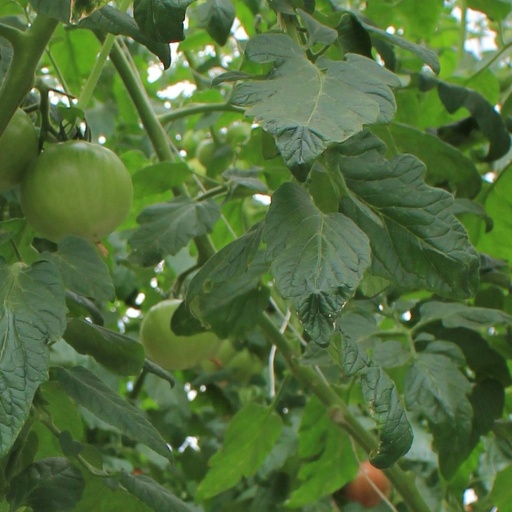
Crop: tomato